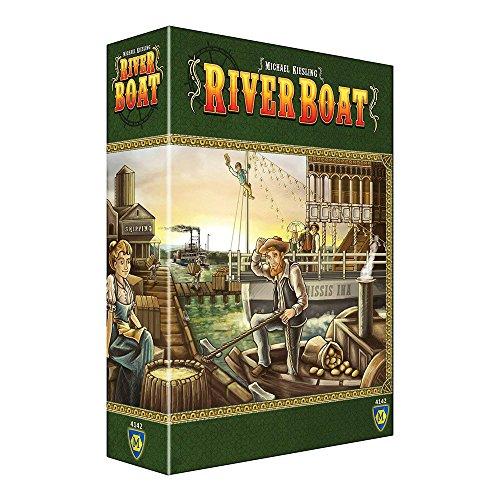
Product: Riverboat
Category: Toys & Games | Games & Accessories | Board Games
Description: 2017 Meeples' Choice Award.
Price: $48.99
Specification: ProductDimensions:11.6x9.4x3.1inches|ItemWeight:3.56pounds|ShippingWeight:3.57pounds(Viewshippingratesandpolicies)|ASIN:B0771JHPYT|Itemmodelnumber:LK3526|Manufacturerrecommendedage:13-15years